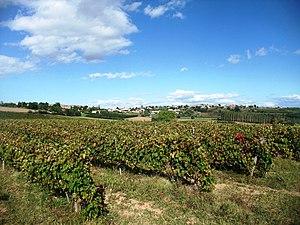
Talencieux vignes panoramique
Talencieux est une commune française située dans le département de l'Ardèche, en région Auvergne-Rhône-Alpes.